Cathedral of St. Alban the Martyr

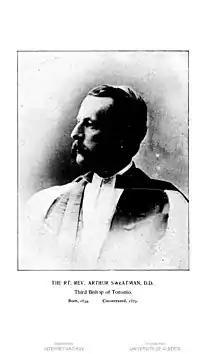
Bishop Sweatman

Since its founding in 1839, the "de facto" cathedral of the Anglican Diocese of Toronto and seat of the Bishop of Toronto had been the Church of St. James on King Street. However, the parishioners of St. James's were not pleased with this arrangement and refused to give up ownership of the church to the diocese as they had financed its construction themselves. Toronto's first bishop, John Strachan, set up a cathedral establishment fund in 1843 to eventually build a monumental cathedral to serve as his seat. This vision was not realized by Strachan nor his immediate successor, and it was not until 1884 when Arthur Sweatman, 3rd Bishop of Toronto, purchased four and a half acres in the newly developed Seaton Village that Toronto appeared to be getting its own purpose-built Anglican cathedral on par with the great cathedrals of England.